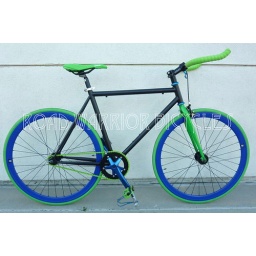
black green blue custom fixie by Road Warrior Bicycles 714-269-7596